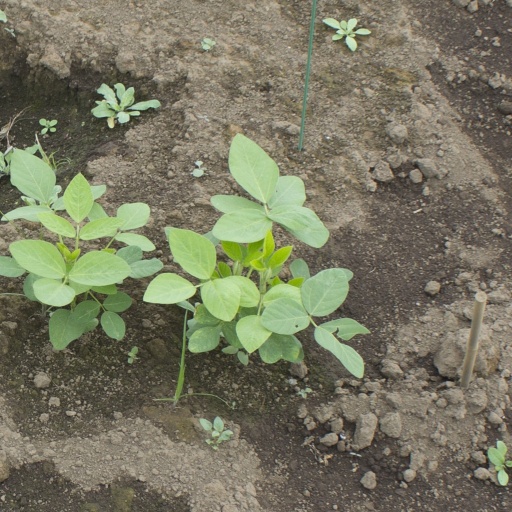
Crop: soybean